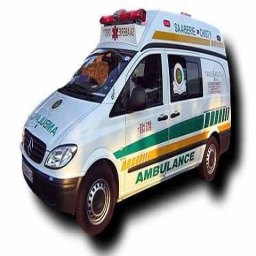
Label: ambulance